Agent USA

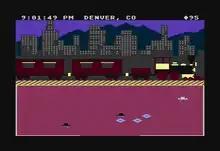
Gameplay screenshot (Atari 8-bit)

Agent USA travels to different locations in the United States via normal or high-speed train (the latter only in large cities). Tickets are acquired at booths in each city. A list of available cities is presented and the player must type the name exactly as shown to get a train ticket. When the correct train shows up, it may be boarded for the next destination. Time zones change depending on what area of the country Agent USA is in. State capitals will also have an info booth which shows a map of the US along with fuzzed cities and the location of the Fuzzbomb (which moves around the country).